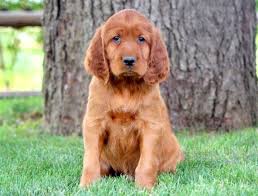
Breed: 207-n000011-Irish_setter